Margaret Turnbull (screenwriter)

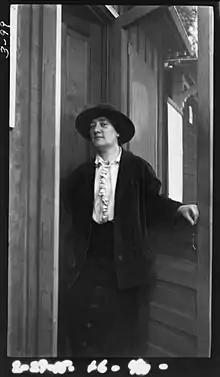
Margaret Turnbull in 1915

Margaret Turnbull (17 November 1872 – 12 June 1942) was a Scottish novelist, playwright and screenwriter in silent films.